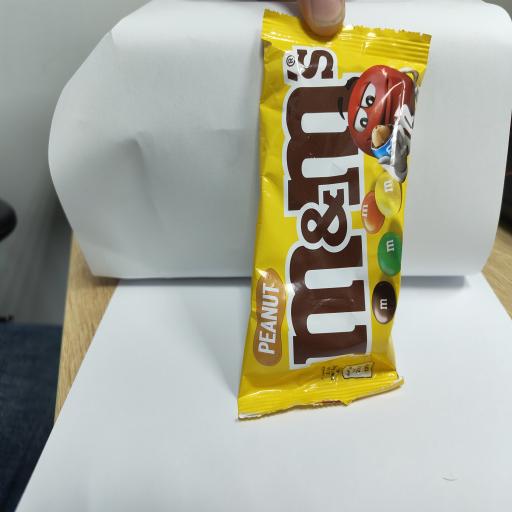
Label: plastics